Anniston and Birmingham bus attacks

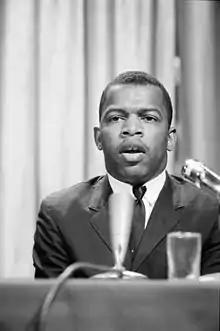
Freedom Rider John Lewis, who would go on to serve in the U.S. House of Representatives. He was not present for the May 14 attacks.

Rebranded as a "Freedom Ride", it would be extended to cover states in the Deep South, where Farmer predicted it would be likely to provoke a violent response which President Kennedy would be unable to ignore. Despite its potential danger and high cost, the plan was received positively by CORE's National Action Committee, particularly by members who remembered the original 1947 Journey. They swiftly endorsed it.